Jasmin Dizdar

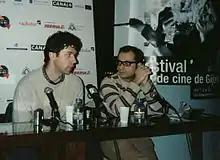
Dizdar at a press conference

Dizdar studied film directing at the Prague film school FAMU. His movies used satirical humour, often casting ordinary people, Czech actors and filmmakers who were not favored by the communist regime.